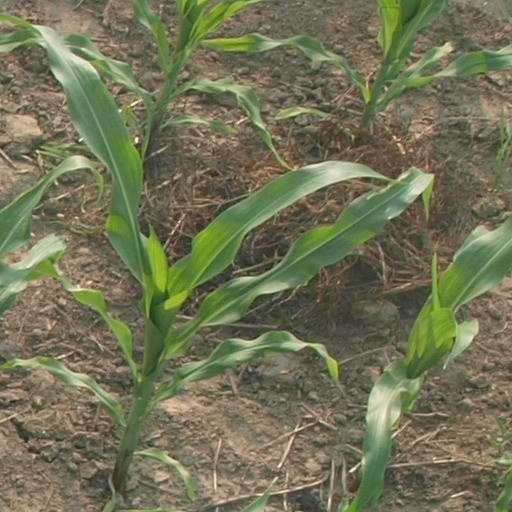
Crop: maize; corn